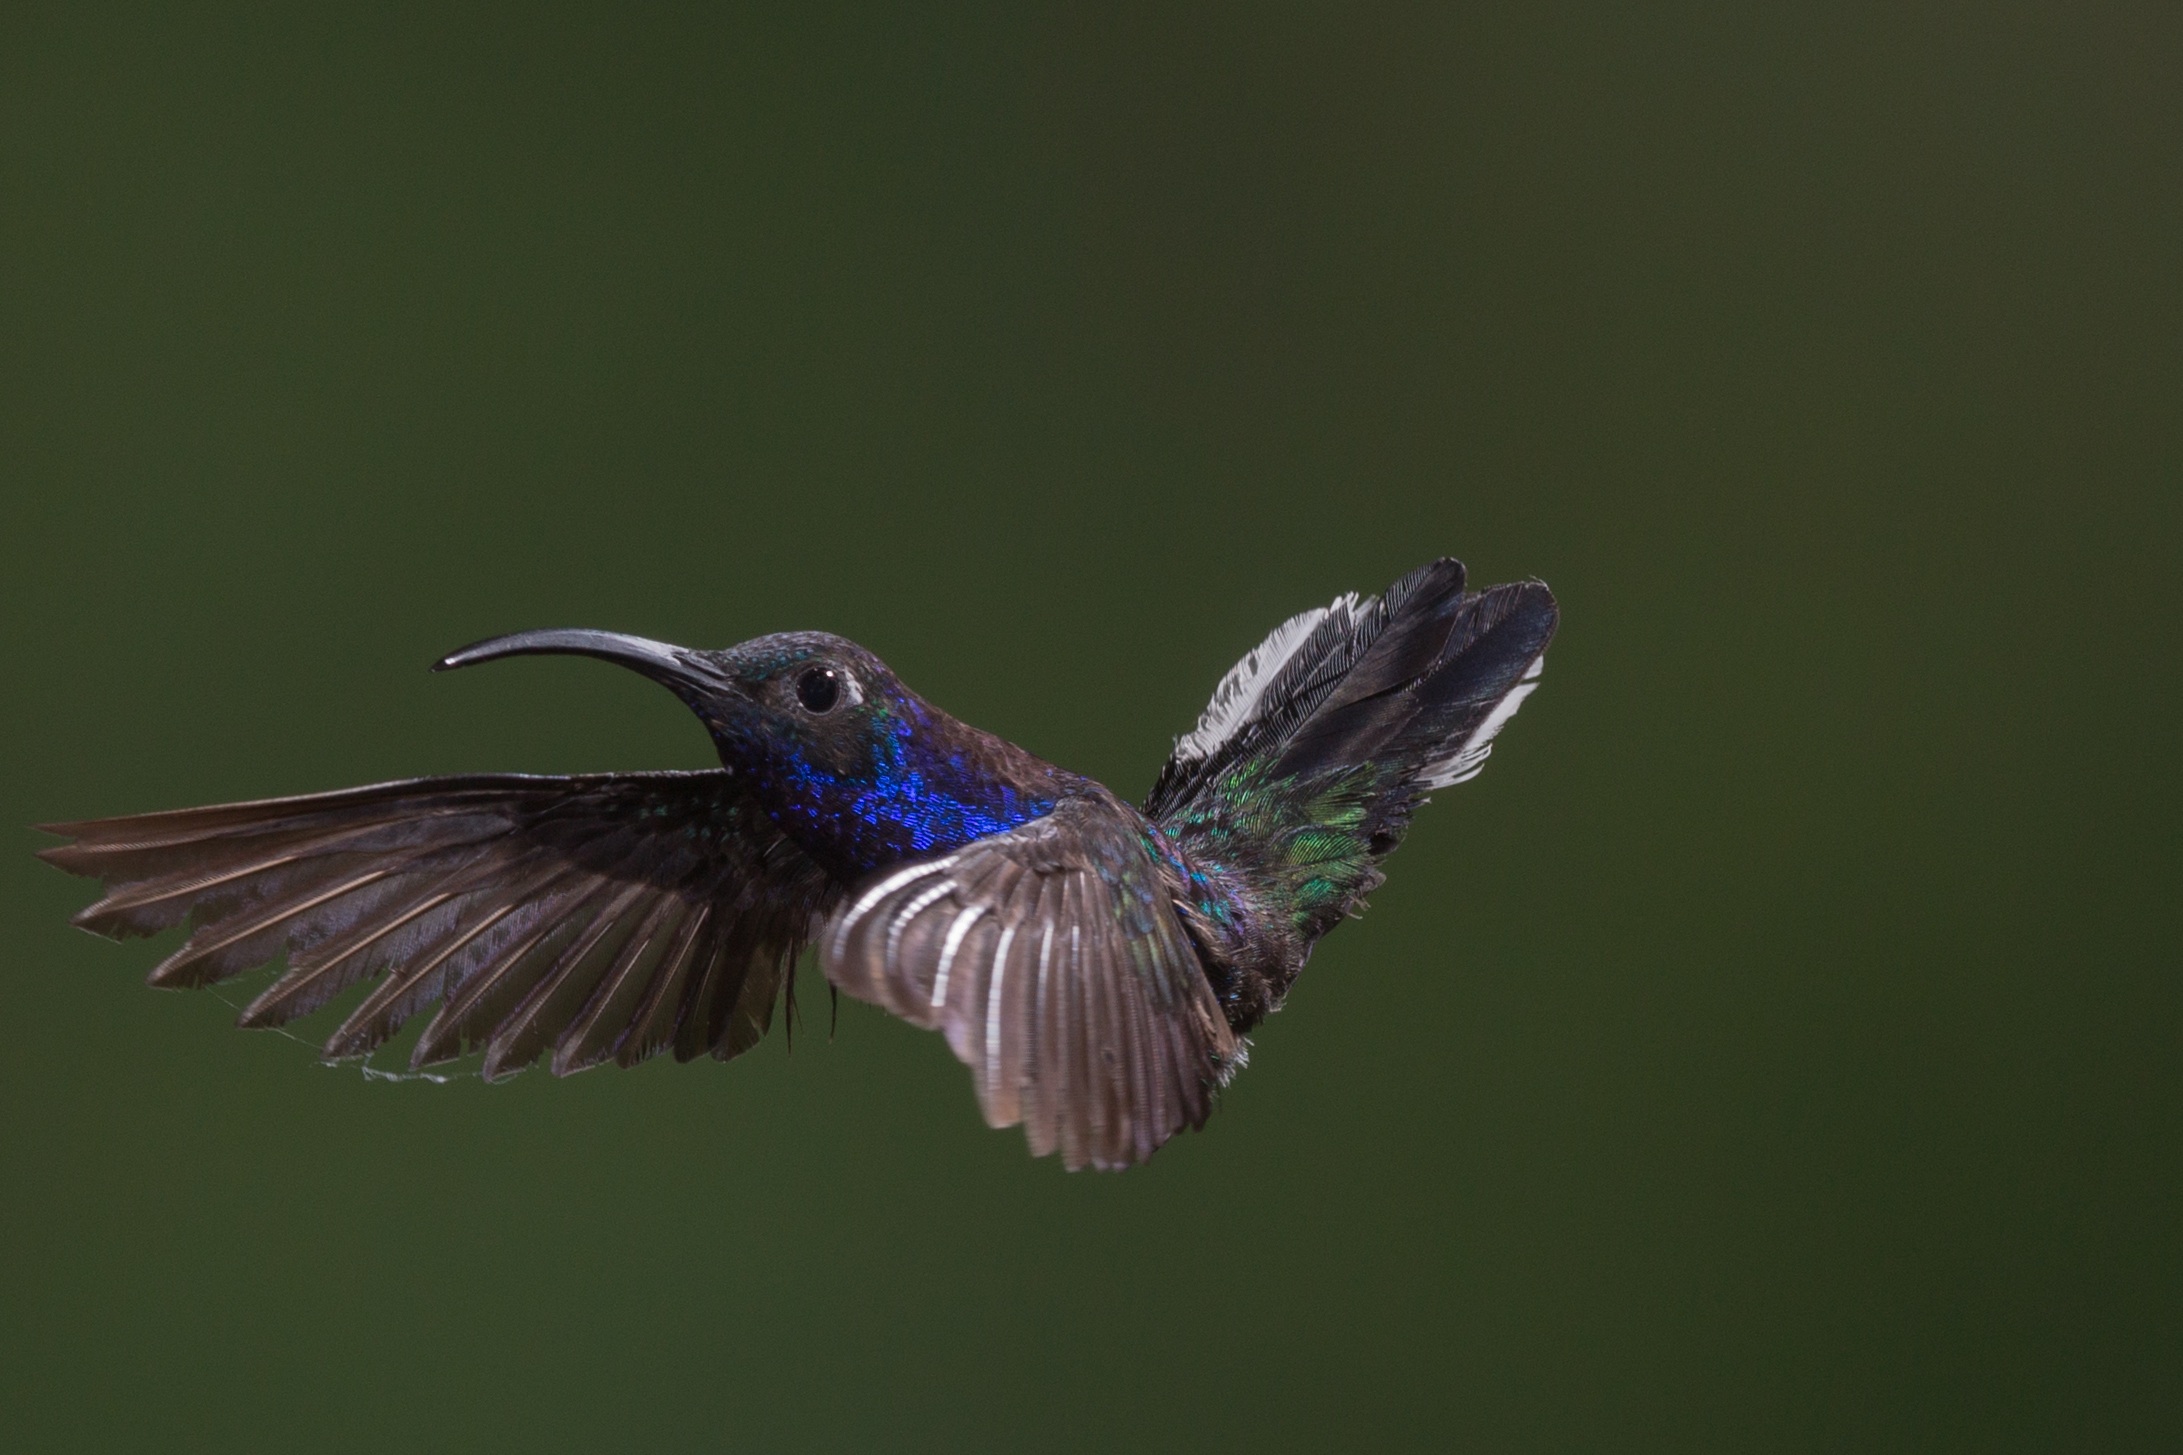
nature, bird, wing, flower, animal, cute, flying, wildlife, green, beak, hummingbird, fauna, plumage, close up, vertebrate, macro photography, pollinator, perching bird